Taxonomy of Allium

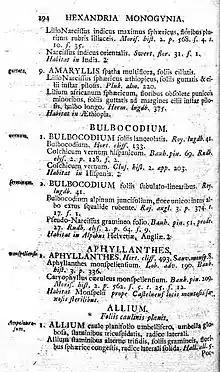
Linnaeus' description of "Allium", Species Plantarum 1753

Descriptions of "Allium" taxonomy date back at least as far as Carolus Clusius' "Rariarum plantarum historia" (1601). When Linnaeus formerly described the genus "Allium" in his "Species Plantarum" (1753), there were thirty species with this name. He placed "Allium" in a grouping he referred to as "Hexandria monogynia" (i.e. six stamens and one pistil) containing 51 genera in all. In 1763, Michel Adanson, who proposed the concept of families of plants, included "Allium" and related genera as a grouping within 'Liliaceae' as Section IV, "Les Oignons" (Onions), or "Cepae" in Latin. De Jussieu is officially recognised as the first formal establishment of the suprageneric grouping into families (Ordo) in 1789. In this system "Allium" was one of fourteen genera in Ordo VI, "Asphodeles" (Asphodeli), of the third class ("Stamina epigyna") of Monocots. Jean Henri Jaume Saint-Hilaire (1805), who developed the concept of Amaryllidaceae, continued Jussieu's treatment of "Allium" under Asphodeli (which he considered synonymous with Adanson's Liliaceae and Jussieu's Asphodeli). He placed "Allium" in an unnamed monotypic section of Asphodeli defined as "Fleurs en ombelle, racine bulbeuse. Calice à six parties egales" (umbellate flowers, bulbous, calyx of six equal parts).